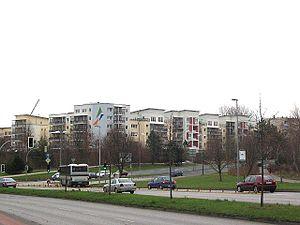
Schwerin est une ville-arrondissement d'Allemagne, capitale du Land de Mecklembourg-Poméranie-Occidentale. Avec 95 818 habitants, elle est derrière Rostock la deuxième ville de la région. C’est la seule capitale régionale à compter moins de 100 000 habitants ce qui en fait la plus petite d’Allemagne.